Piruz Dilanchi

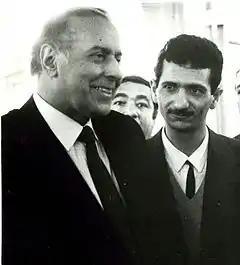
Dilanchi (right) and Heydar Aliyev in Baku

Pirouz Dilanchi (born Ali (Baratali oglu) Ismayilfiruz, (May 1965 in Tehran, Iran) is an Iranian-Azerbaijani separatist leader.